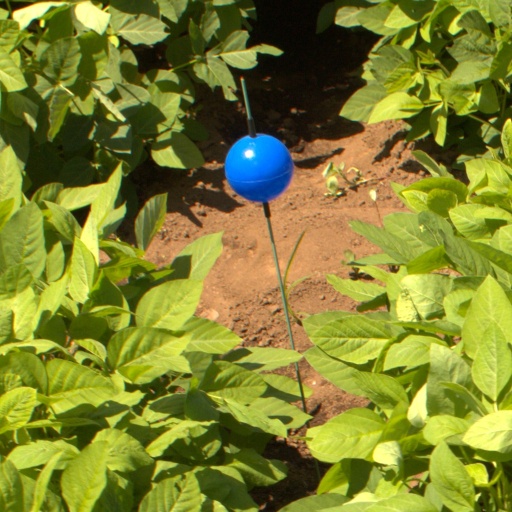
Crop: soybean